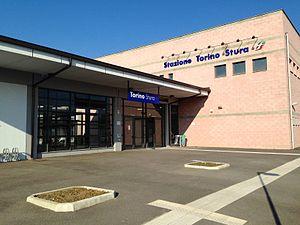
La gare de Turin-Stura est une gare ferroviaire italienne de la ligne de Turin à Milan, située à Falchera, quartier Nord de la ville de Turin, chef-lieu de la province de Turin et capitale de la région du Piémont.